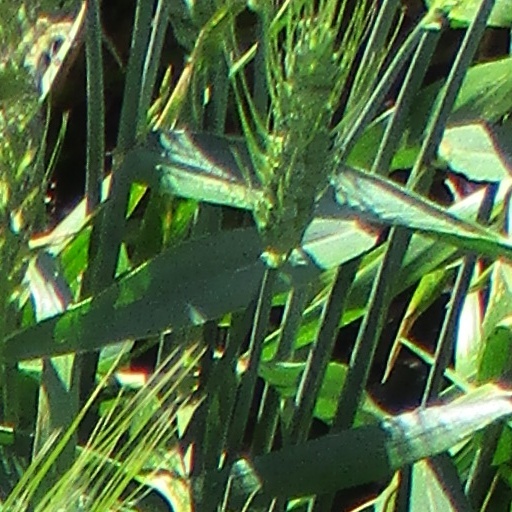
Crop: wheat